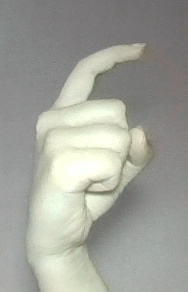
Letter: ra